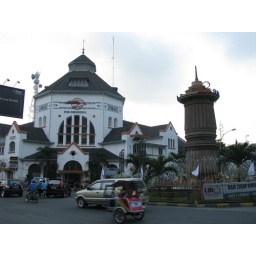
Het postkantoor van Medan is nog gebouwd door de Nederlanders in 1911.